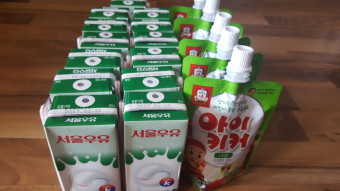
Label: paper